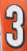
Number: 3